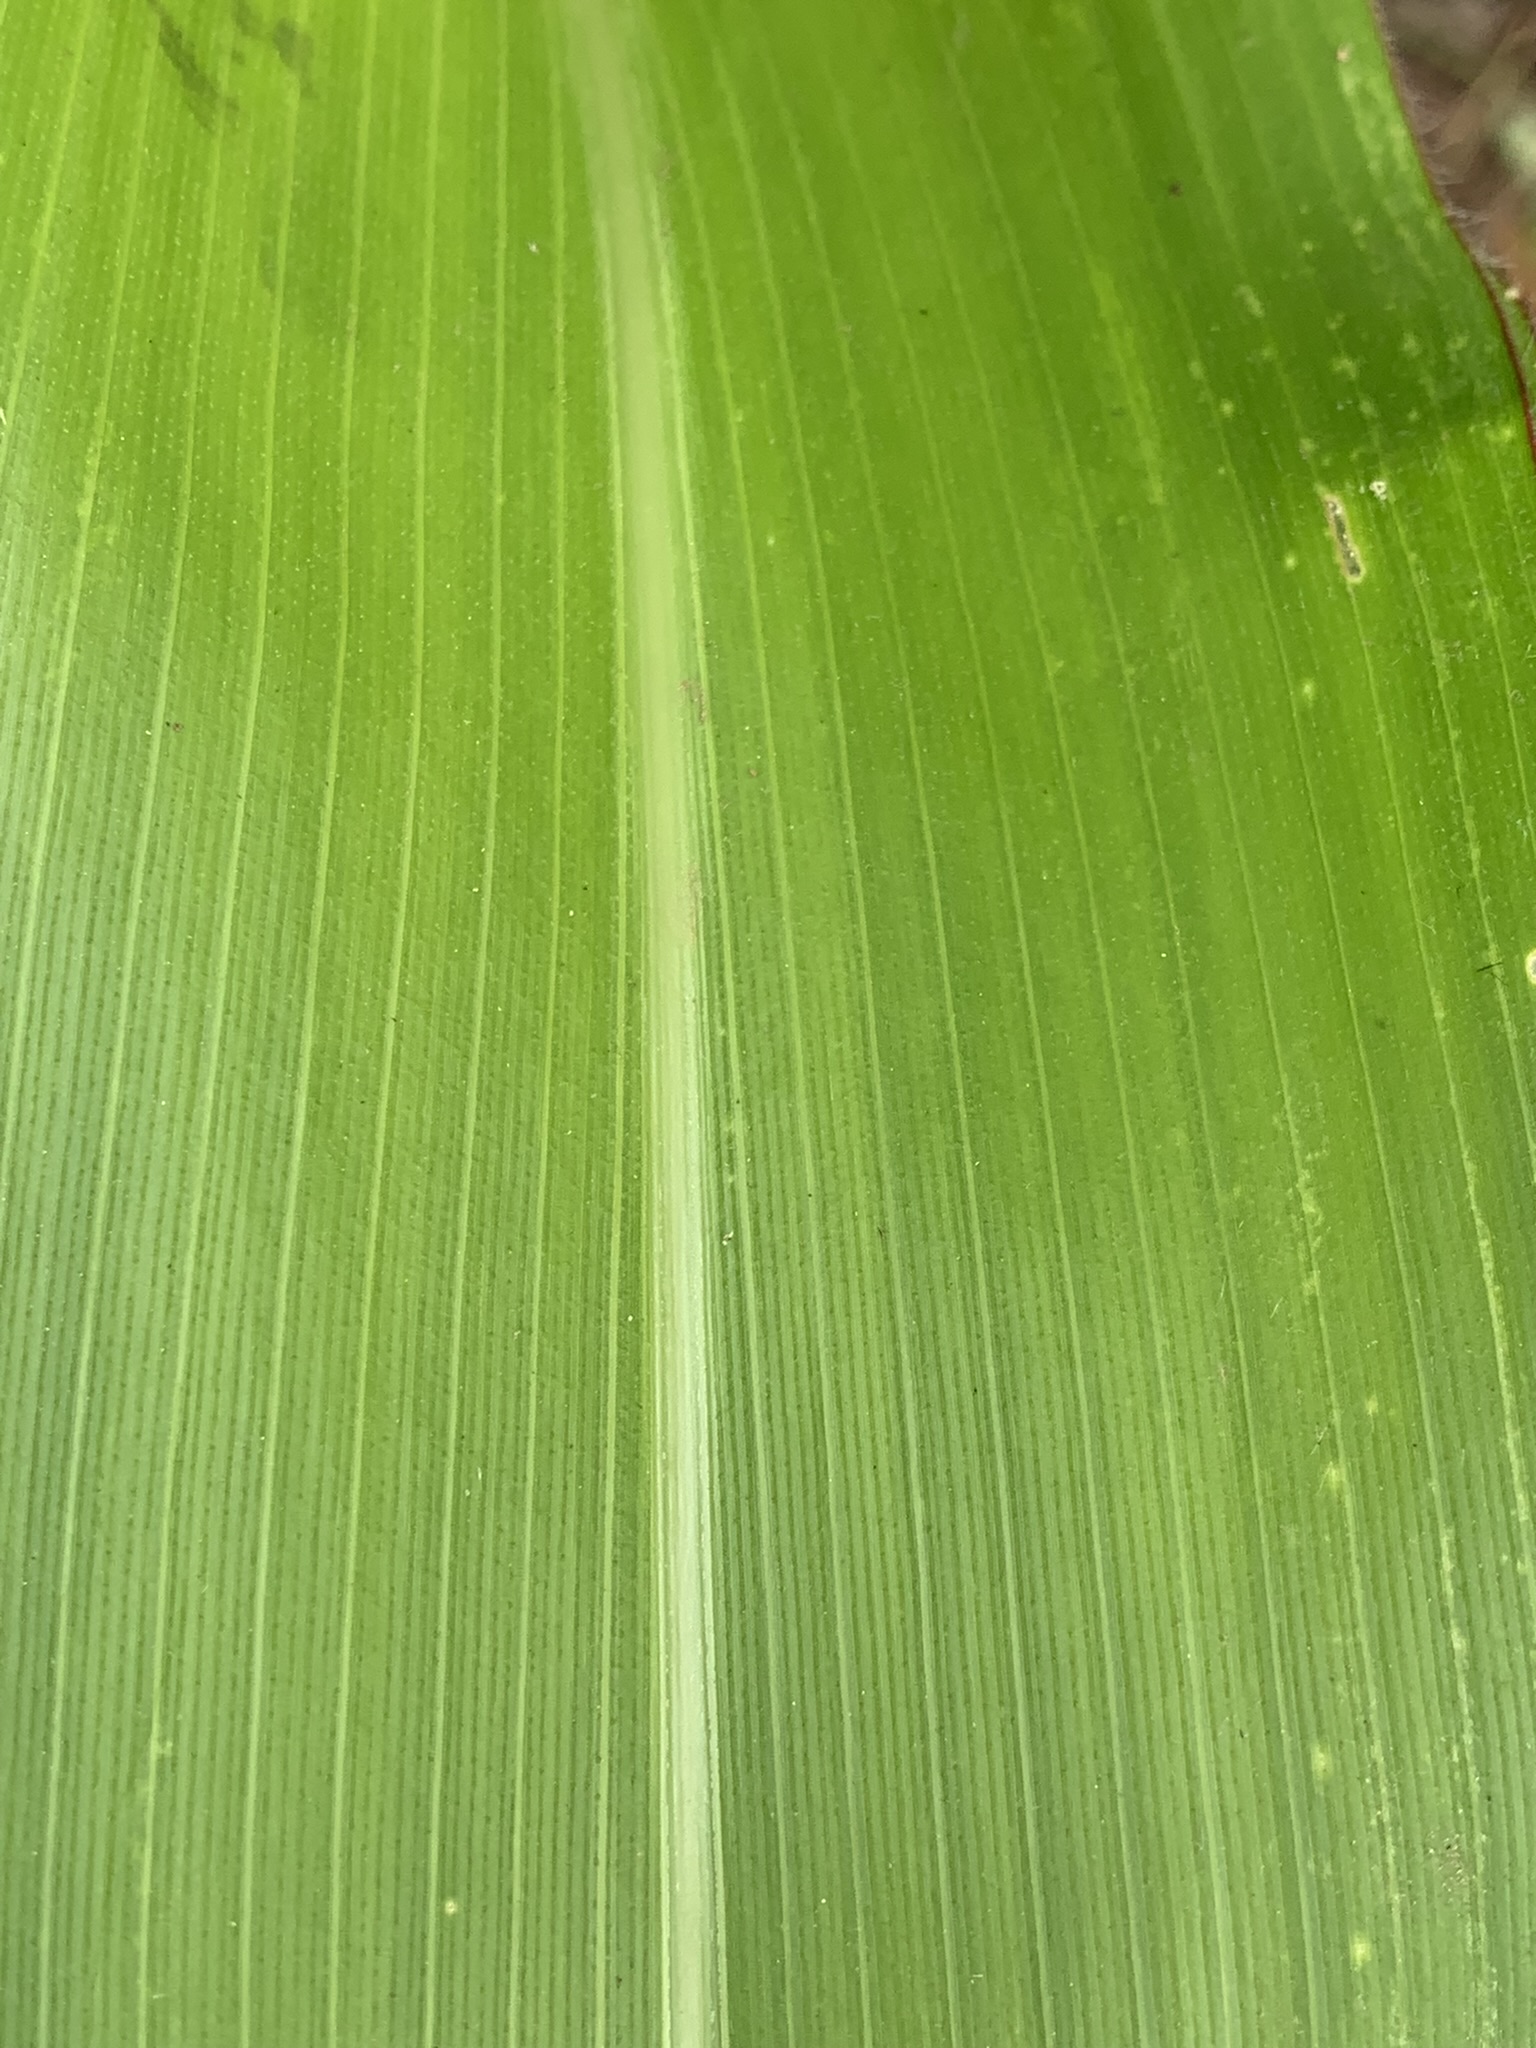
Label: Healthy